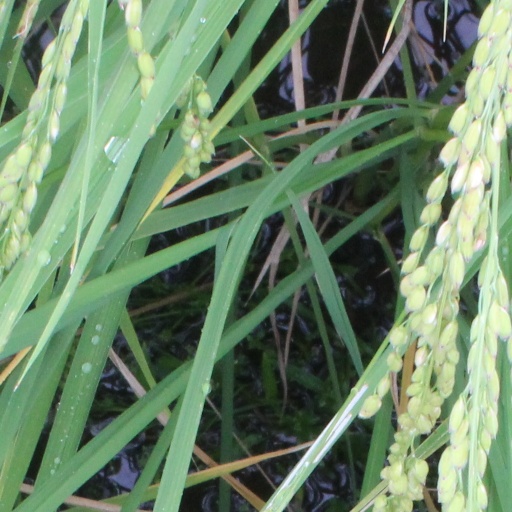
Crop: rice